Gibson ES-335

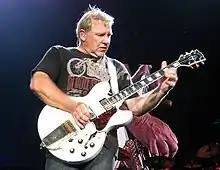
Alex Lifeson of Rush playing an ES-355

Two Trini Lopez signature models—the Trini Lopez Standard and the Trini Lopez Custom—were initially produced from 1964 to 1971, and reissues have been produced periodically since the initial run.